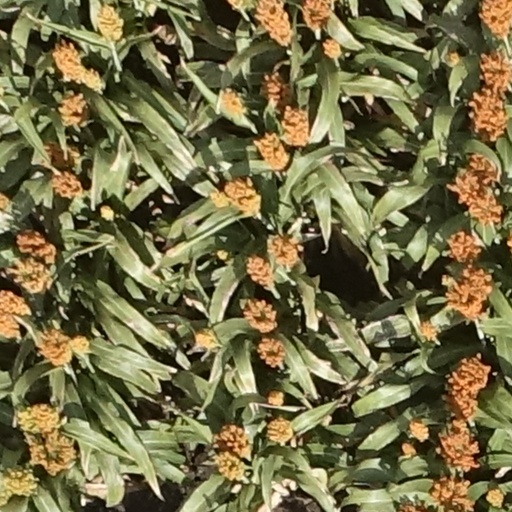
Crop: sorghum